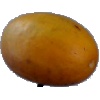
Label: Cucumber Ripe 2